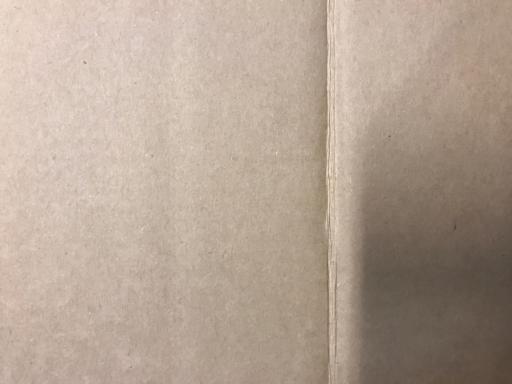
Waste category: cardboard